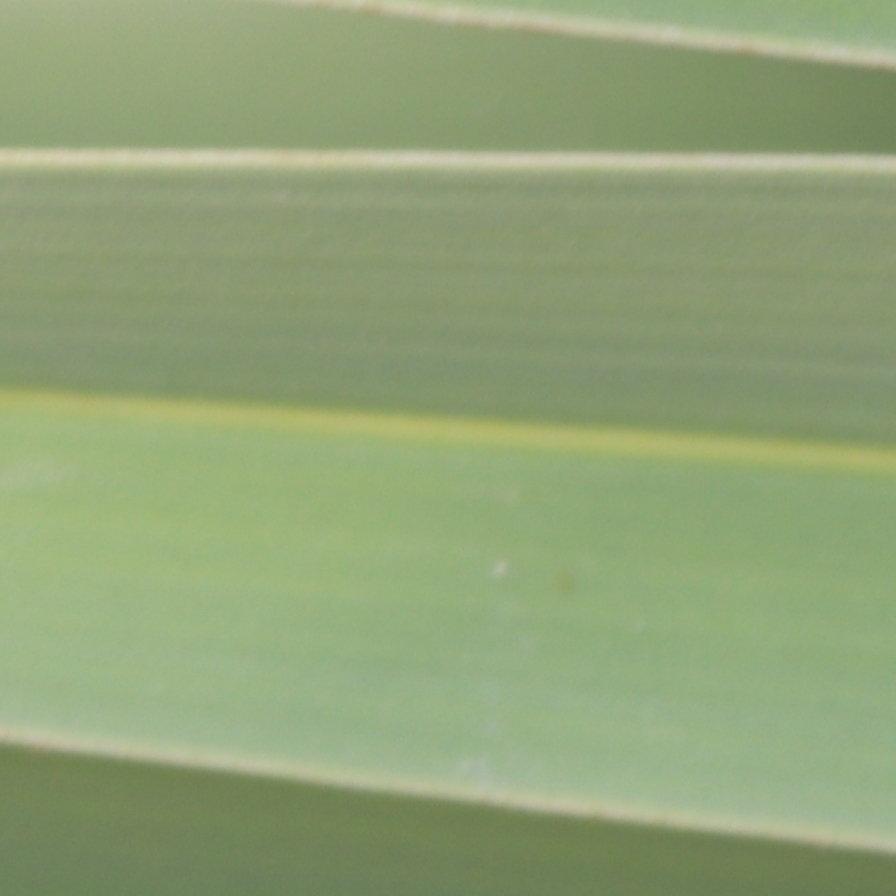
Label: Healthy